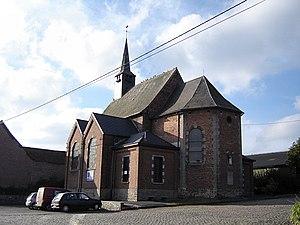
Eglise Saint-Léger à Ghislage.